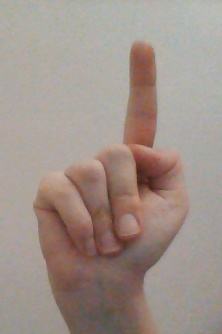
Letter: bb